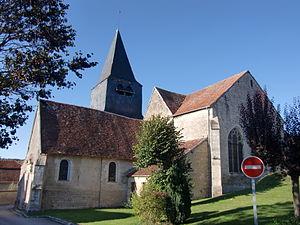
Église Saint-Aubin de Ville-sur-Arce (Aube, Champagne, France)
Ville-sur-Arce est une commune française, située dans le département de l'Aube en région Grand Est.